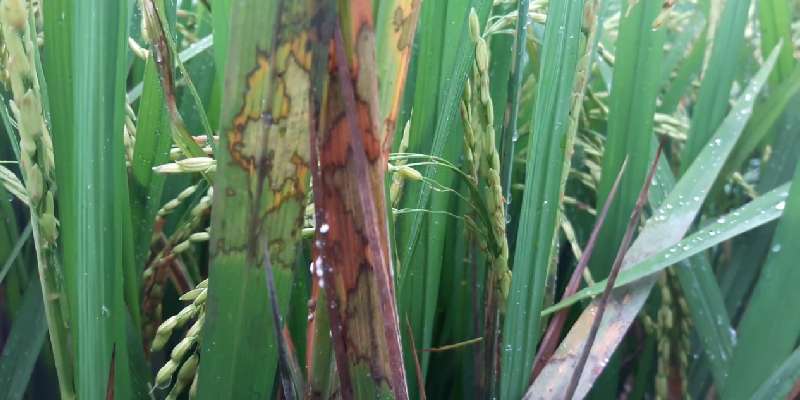
Plant: Rice
Disease: rice sheath blight